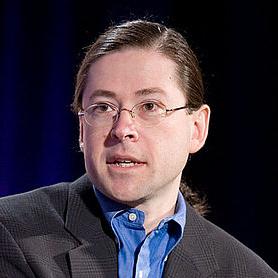
Age: 39